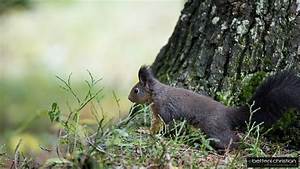
Label: scoiattolo